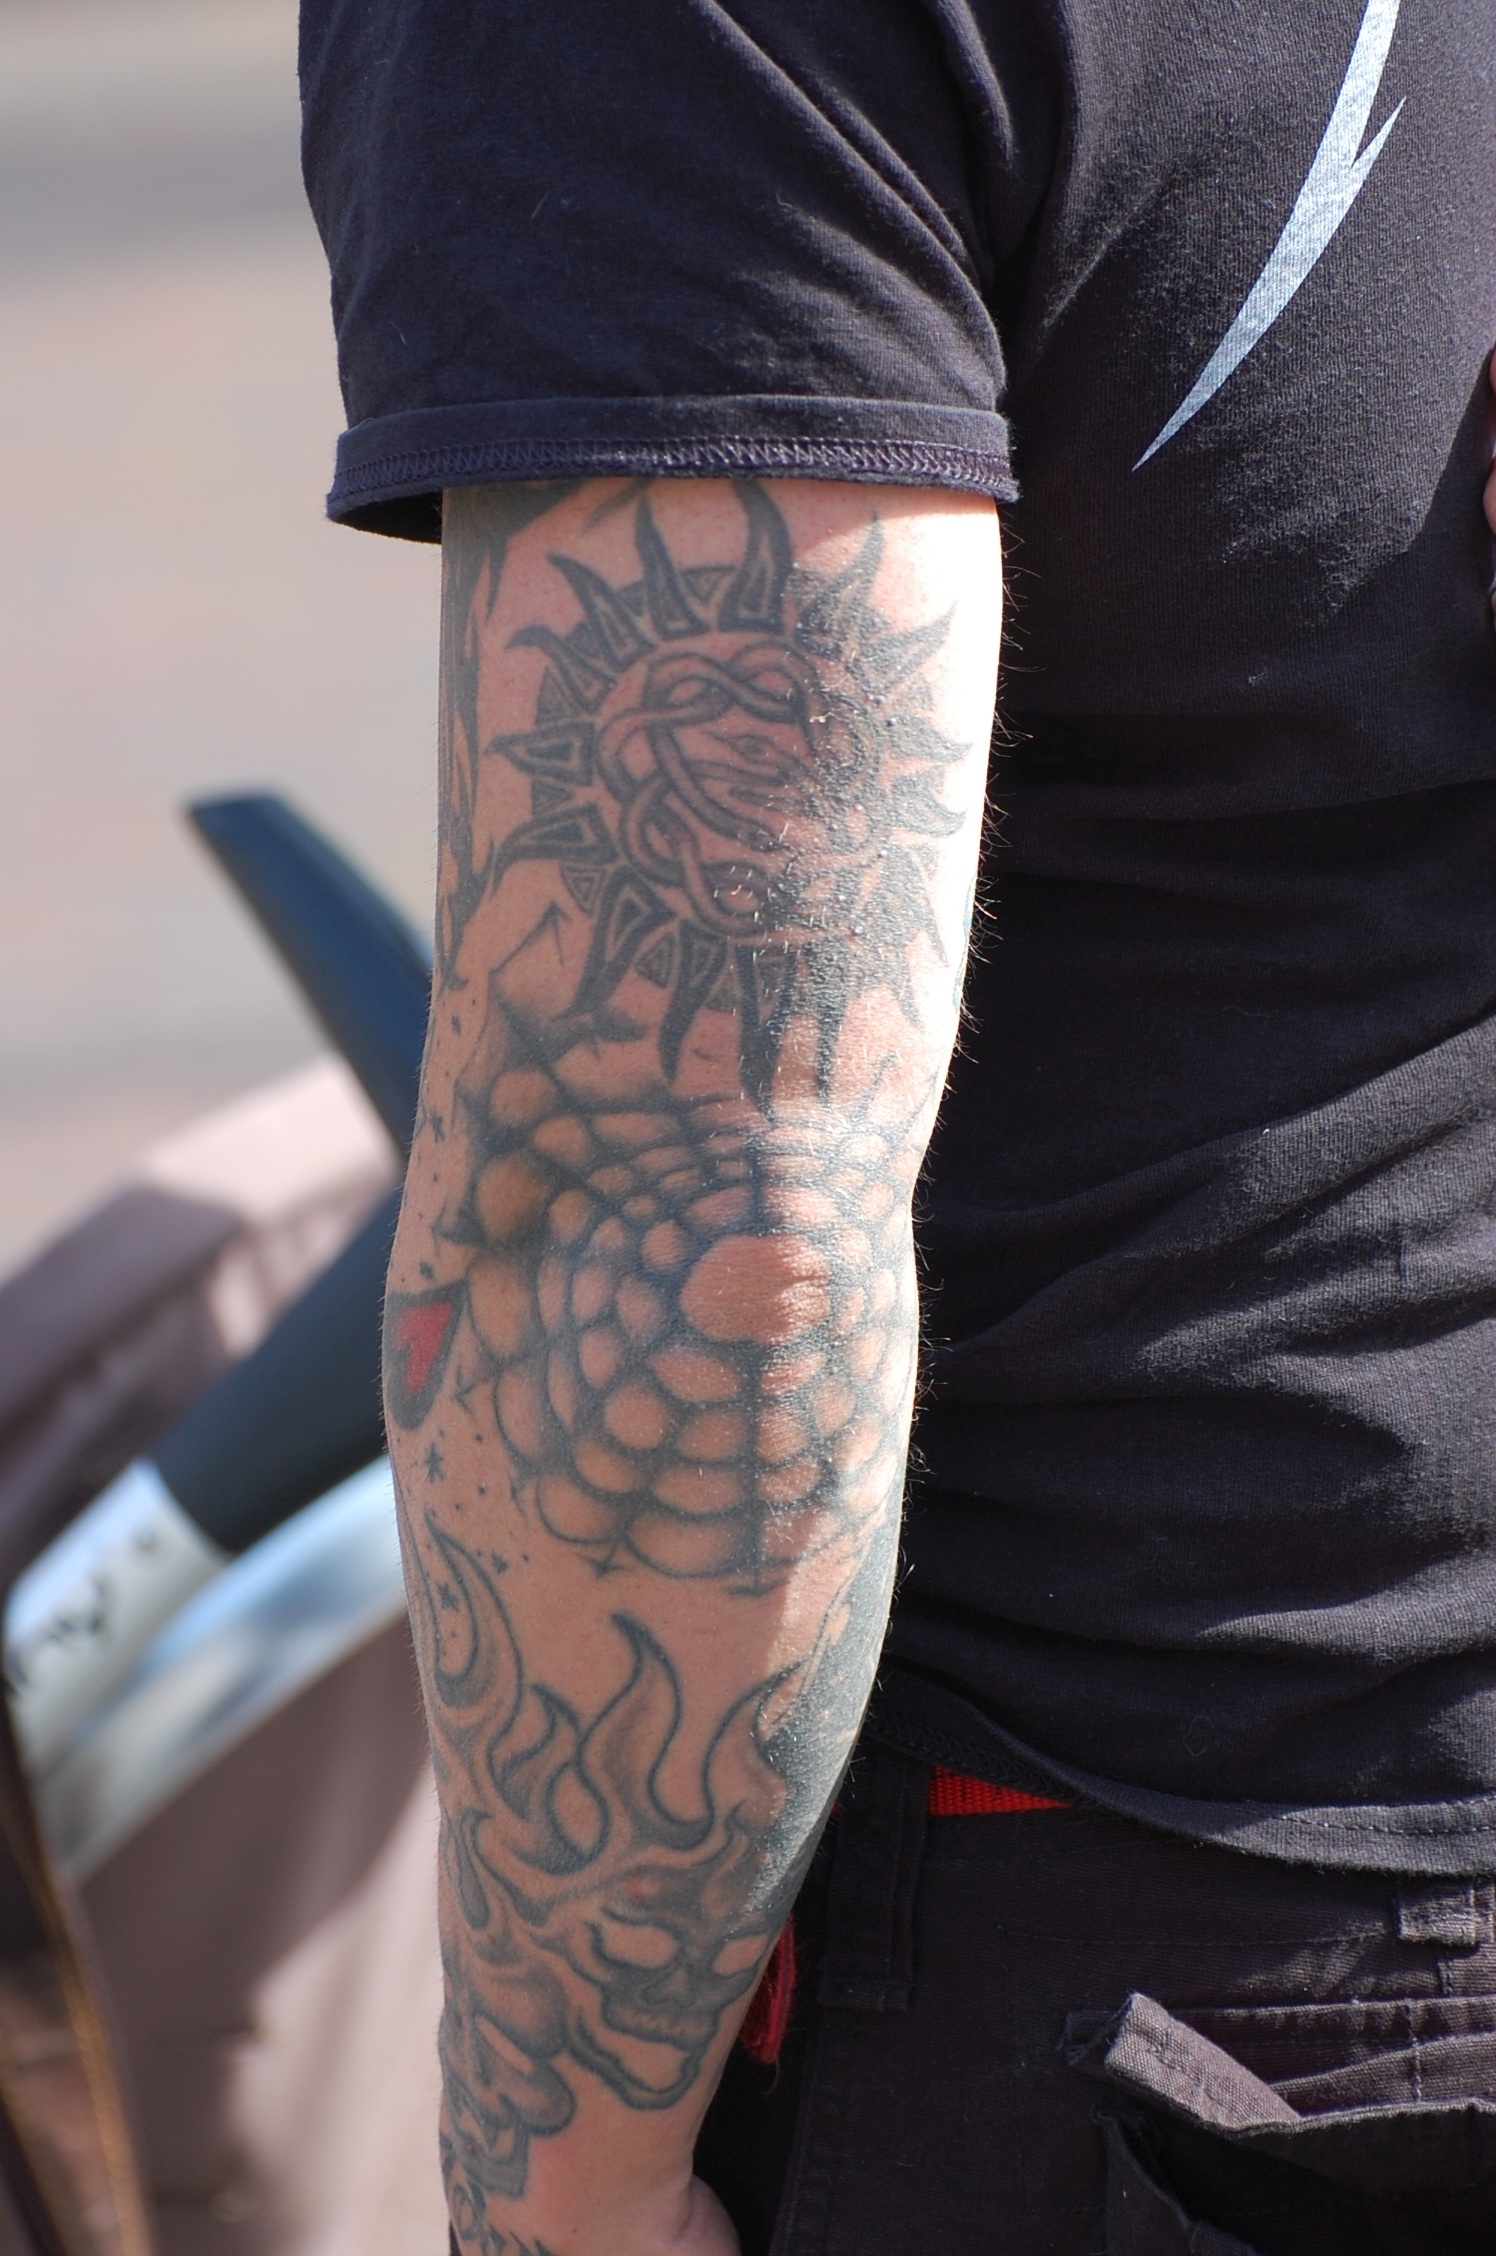
man, dark, leg, tattoo, clothing, arm, muscle, human body, thigh, tights